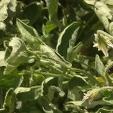
Crop: Tomato
Condition: virosis-d